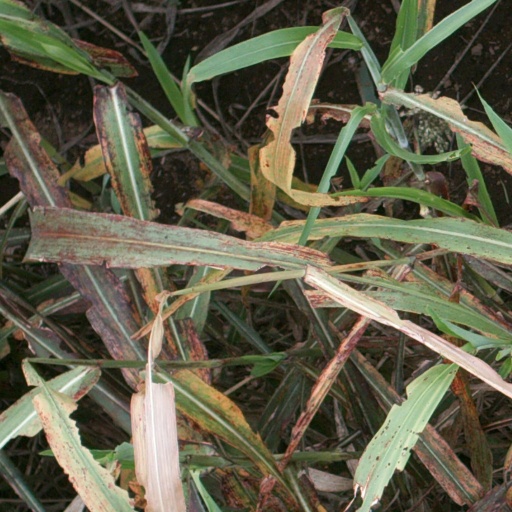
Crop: sorghum